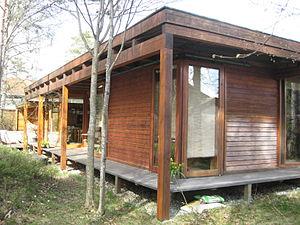
Sverre Fehn est un architecte et professeur d'architecture né le 14 août 1924 à Kongsberg en Norvège et mort le 23 février 2009.